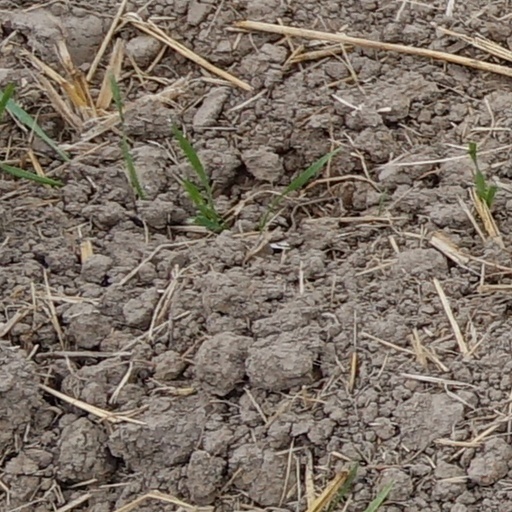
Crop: wheat